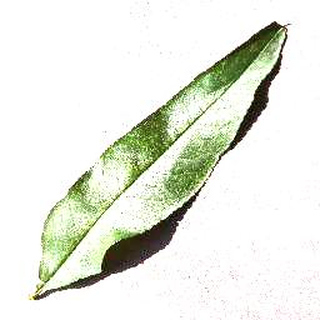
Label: healthy_peach